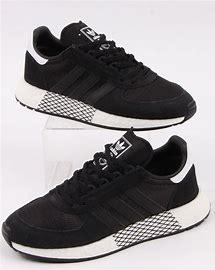
Brand: Adidas
Model: Marathon Tech